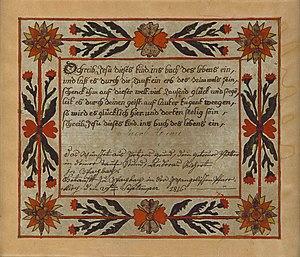
Souhait de baptême protestant alsacien (Goettelbrief). Oberhoffen, 1816. Collection particulière.
Goettelbriefe est l'appellation générique, en dialecte alsacien, des souhaits de baptême offerts par les parrains ou marraines à leurs filleuls. Ils constituent l'un des domaines de l'imagerie populaire alsacienne, particulièrement présent dans les milieux protestants.